William Swinden Barber

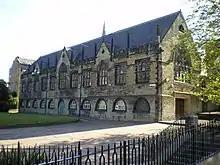
Causey Hall

This is a Grade II listed building. This building, on the corner of Bradford Road and Bethel Street, Brighouse, West Yorkshire, was designed in 1866 by Mallinson & Barber at a cost of £7,000 and opened in 1868 as the Town Hall and municipal offices. Also known as the Savoy Buildings, it housed eight shops in a ground-floor hall alongside Brighouse Mechanics Institute. By 1880 it had become a theatre, and by 1898 it was home to the Magistrate's Court. Between 1902 and 1959 it was the Savoy Cinema. The Council bought it back in 1960, and it became the Civic Hall in 1968. The front was restored in 1999, it was refurbished again in 2007.